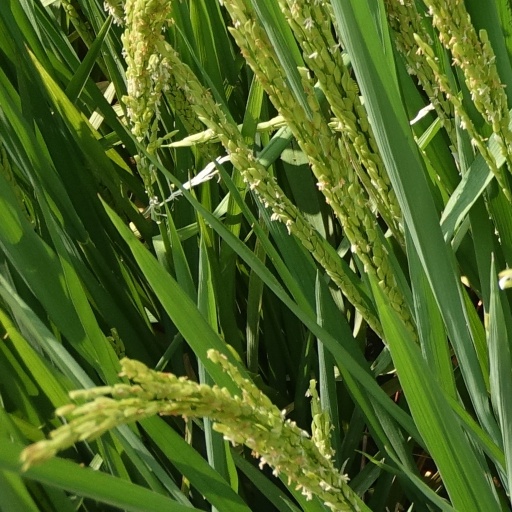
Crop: rice